Poseidon

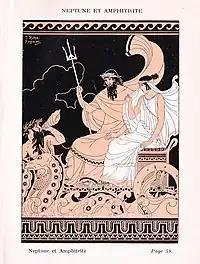
Poseidon and Amphitryte - Joseph Kuhn-Régnier

Burkert noted :"In cult, Poseidon was identified with Erechtheus" and "the myth turns this into a temporal-causal sequence: in his anger at losing, Poseidon led his son Eumolpus against Athens and killed Erectheus."